High-speed grinding

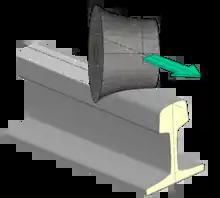
Principle of high-speed grinding

HSG is based on the principle of circumferential grinding. Cylindrical grinding stones are pulled over the rail at an angle, inducing rotation as well as an axial grinding motion. The grinding stones are mounted on grinding units hauled by a carrier vehicle.